Palacký University Olomouc

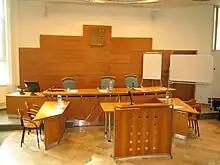
Faculty's courtroom

The Faculty of Arts ("Faculty of Liberal Arts" in the traditional sense) was established three years after the Olomouc College got University rights. Englishman George Warr professed the first lecture on logics on 3 October 1576. From the beginning it was teaching the liberal arts, the "Trivium" (grammar, rhetoric, dialectics) which led to the Baccalaureus degree, and the Quadrivium (arithmetic, music, geometry and astronomy) which led to the Magister degree. Sharing the fate of Theological faculty in years 1618–1621, it saw a great revival with not so much the field of philosophy, but the fields of science, mathematics, physics, astronomy, cartography and finally also genetics being pursued by notable persons connected to the faculty (however these fields are today read at the Faculty of Science). Following the Olomouc University students' participation in 1848 revolution the Faculty of Philosophy was the first one to be suppressed by the Habsburgs in 1851. It was reestablished in 1946. With 1953 establishment of the School of Education of Olomouc the Palacký University Faculty of Philosophy was dissolved until being reopened in 1958.